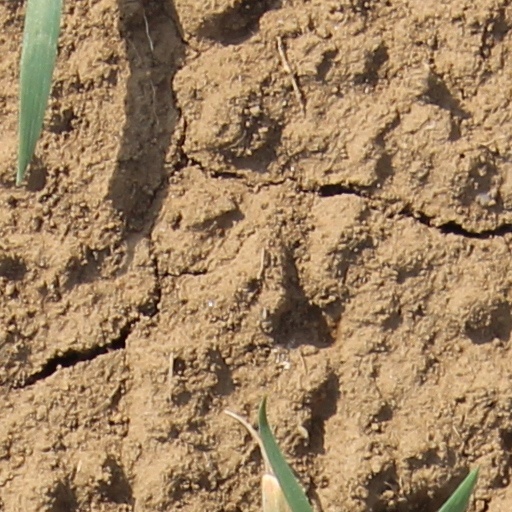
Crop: wheat